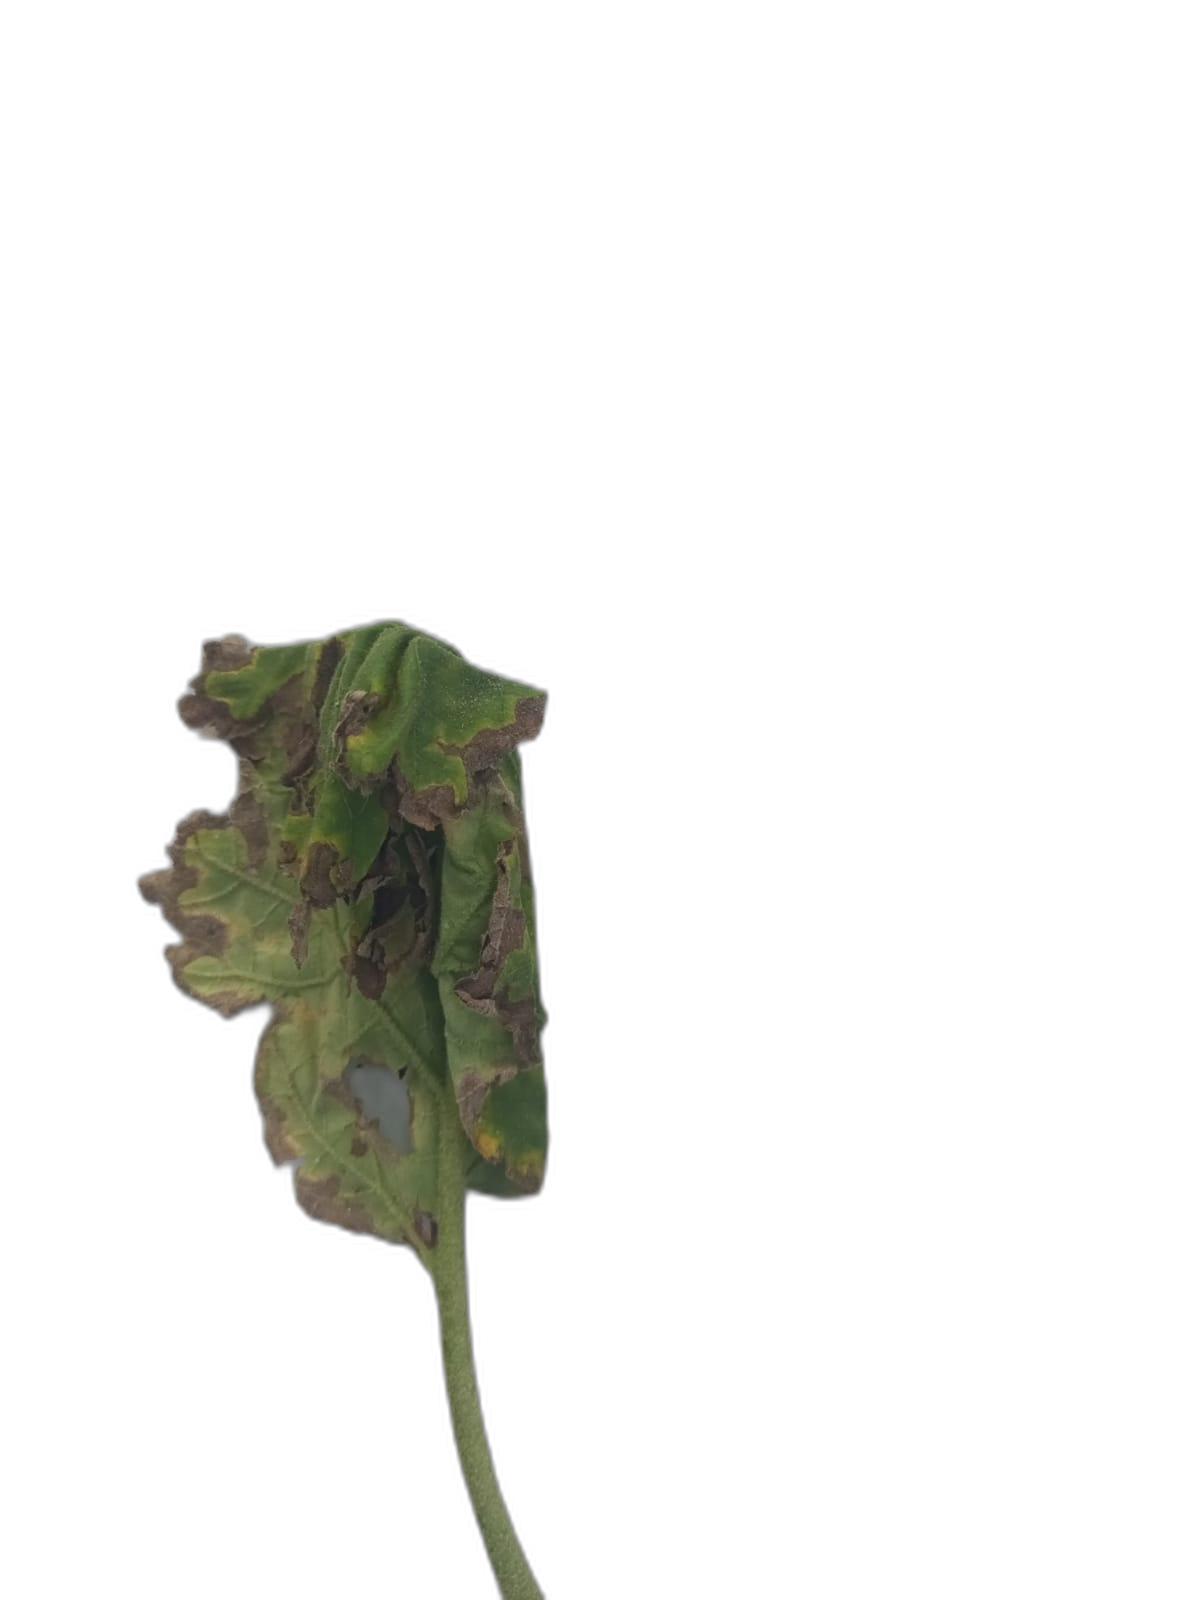
Label: Wilt Disease